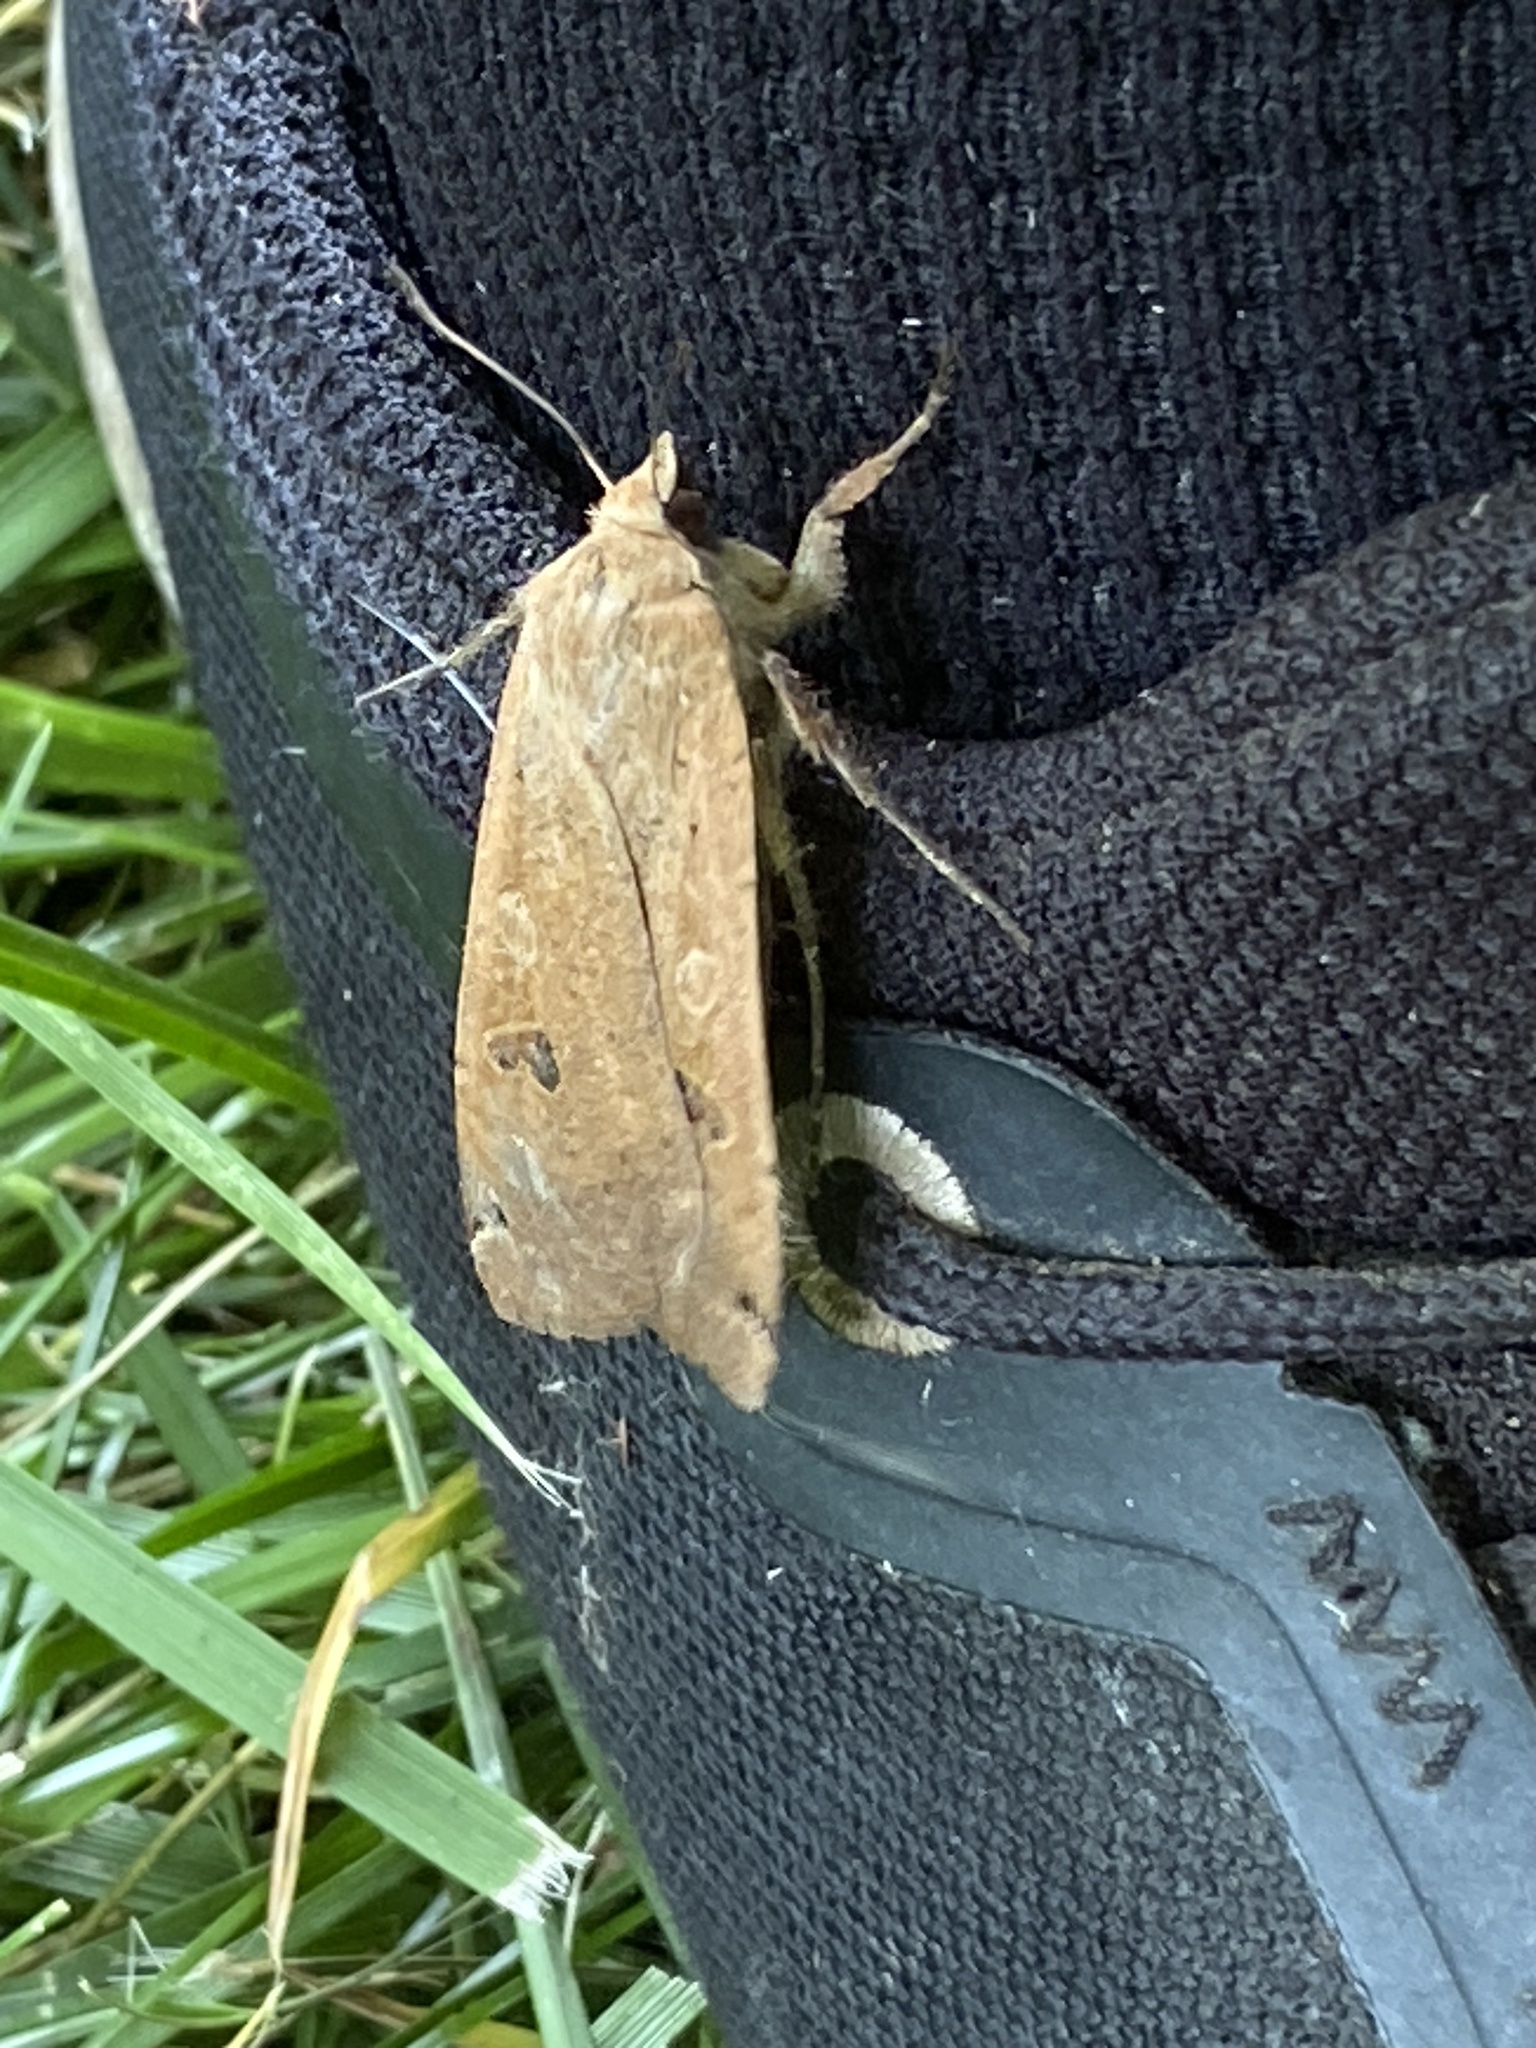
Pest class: cutworms